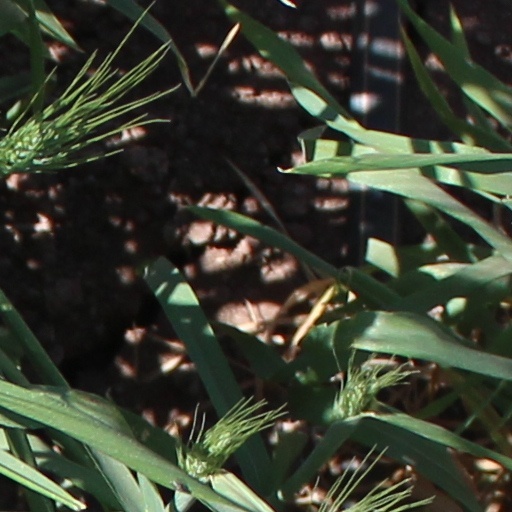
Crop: wheat